Serena Altschul

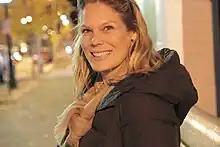
Altschul in 2011

Serena Altschul (born October 13, 1970) is an American broadcast journalist, known for her work at MTV News and CBS.